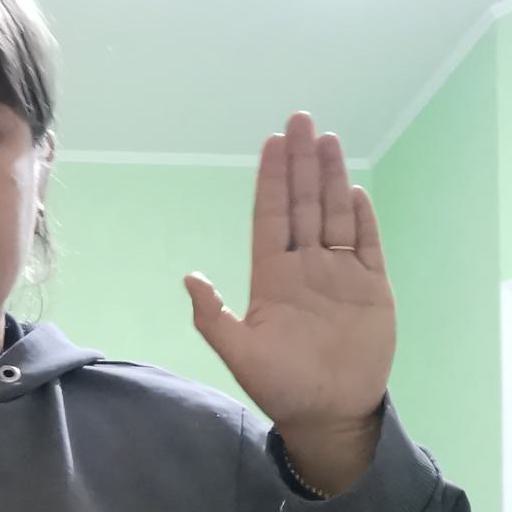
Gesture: stop